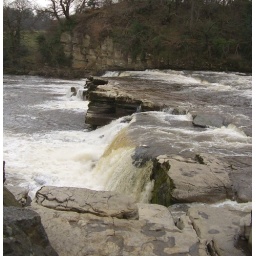
The following day the river was running much higher and these ledges were under water.